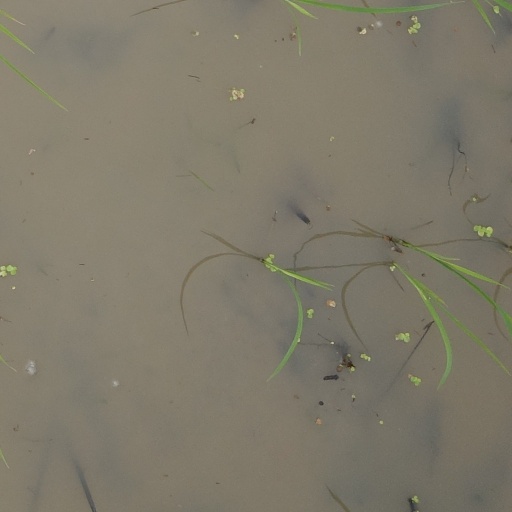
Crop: rice